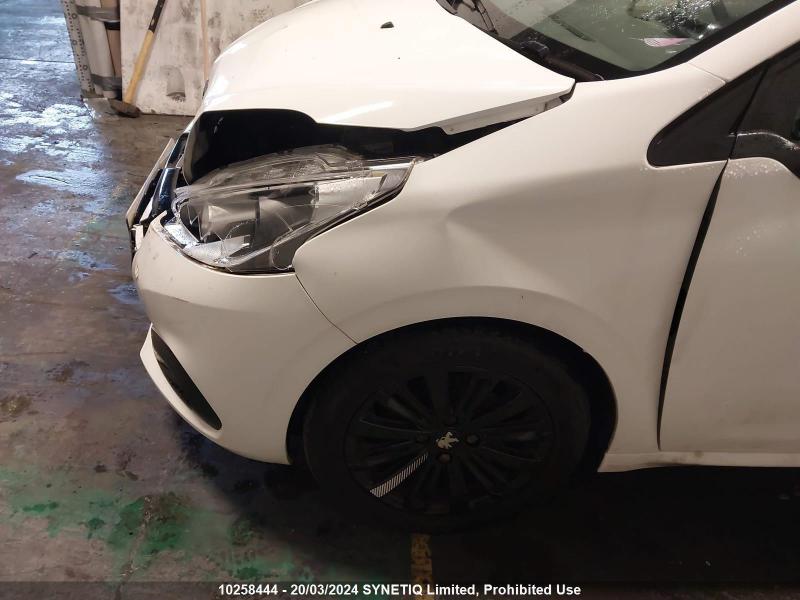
Aucun dommage détecté.
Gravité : aucun